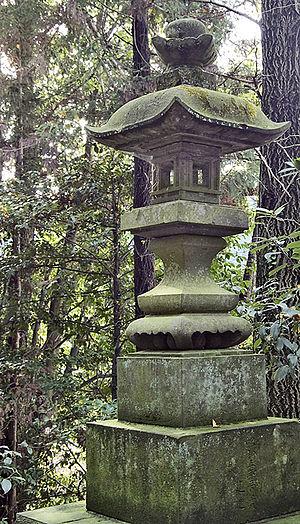
L'Aso-jinja est un sanctuaire shinto situé à Aso, préfecture de Kumamoto au Japon. C'est un des plus anciens et plus importants sanctuaires au Japon. Le sanctuaire abrite plusieurs biens culturels importants du Japon tels que l'ichi-no-shinden, le ni-no-shinden, le rōmon, etc.